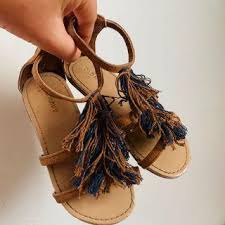
Waste category: shoes